Revolt of the Admirals

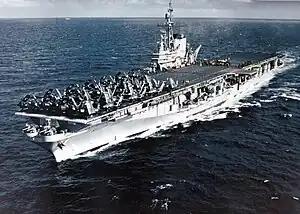
in 1952

The committee reported to the JCS on 11 April 1945. It endorsed the unification of the War and Navy Departments into a single department of armed forces headed by a civilian secretary, with three equal services through the creation of an independent U.S. Air Force. During the war, the United States Army Air Forces (USAAF) had achieved a degree of "de facto" independence from the United States Army and was eager to become a fully-fledged armed service on an equal footing with the Army and the United States Navy. Richardson dissented, favoring the "status quo" over the creation of a new department, but he accepted the proposal to perpetuate the organization of the JCS by statute.